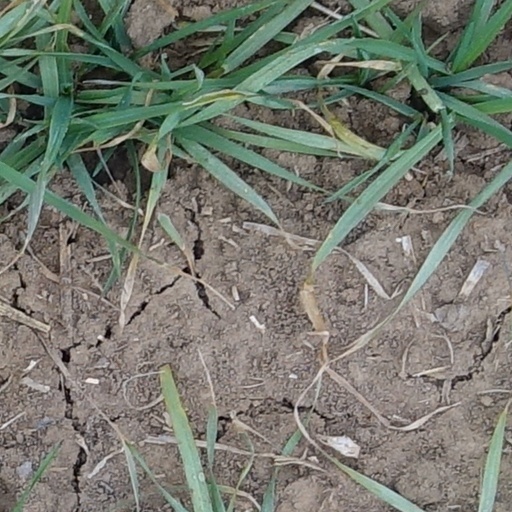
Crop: wheat